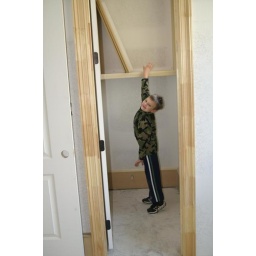
cabinet above toilet in master bath